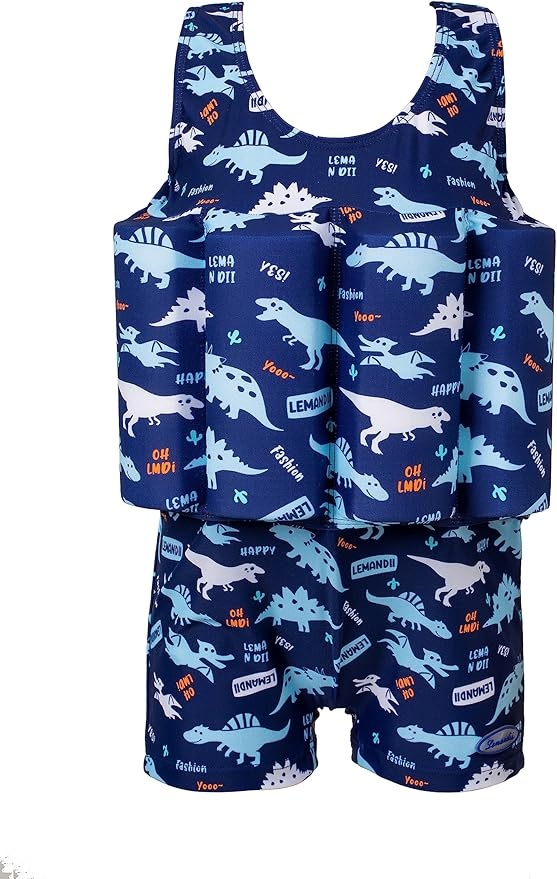
Baby Kids Floatation Suit Float One-Piece Swimwear Buoyancy for Girls Boys 1-8Years
About This 80%Nylon + 20% Spandex;Long sleeve:UPF 50+ Sun Protection L/S Floatation Swimsuits with Adjustable Buoyancy Buoyancy stick is EVA material and not absorb water, so it's safe for kids The swimming vest is very nice pattern design and workmanship I think your kids will love it and it will let the child become the focus of the pool So cute and convenint to use; it definitely give you a second of peace of mind when your little Kid jumps in the pool. Comfortable styling lets kids move and play freely in or near the water Overview Fabric type 100% Spandex Care instructions Hand Wash Only Origin Imported Closure type Pull On
Brand: ELUCKFACE
Category: Sporting Goods > Outdoor Recreation > Boating & Water Sports > Swimming > Child Swimming Aids > Swim Seats